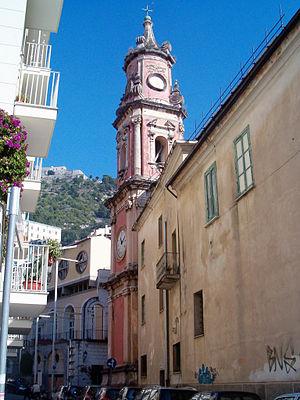
Ferdinando Sanfelice est un architecte et sculpteur italien du XVIIIᵉ siècle.